Cassian Sakowicz

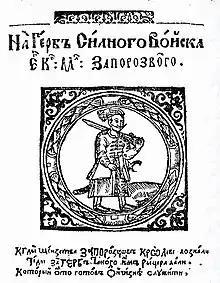
A page with a fragment of the "Poems for mourning funeral of the noble knight Petro Konashevych Sahaidachny («ВѢршѢ на жалосный погреб зацного рыцера Петра Конашевича Сагайдачного….»); title says "For coat of arms of the Strong Host of Zaporizhia" (На Гербъ Силного Войска Е.К.М. Запорозкого)

Cassian Sakowicz, also known as Kasjan Sakowicz (1578–1647), was a Polish–Ruthenian Orthodox activist, and later a Catholic theologian, writer and polemicist.